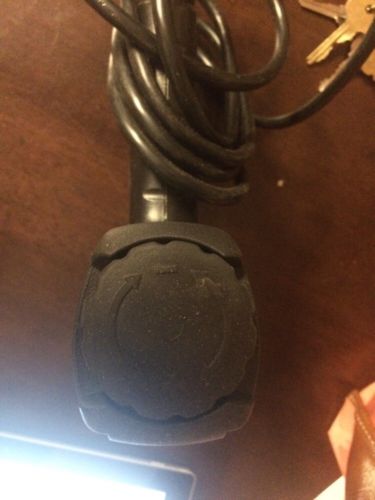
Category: stapler